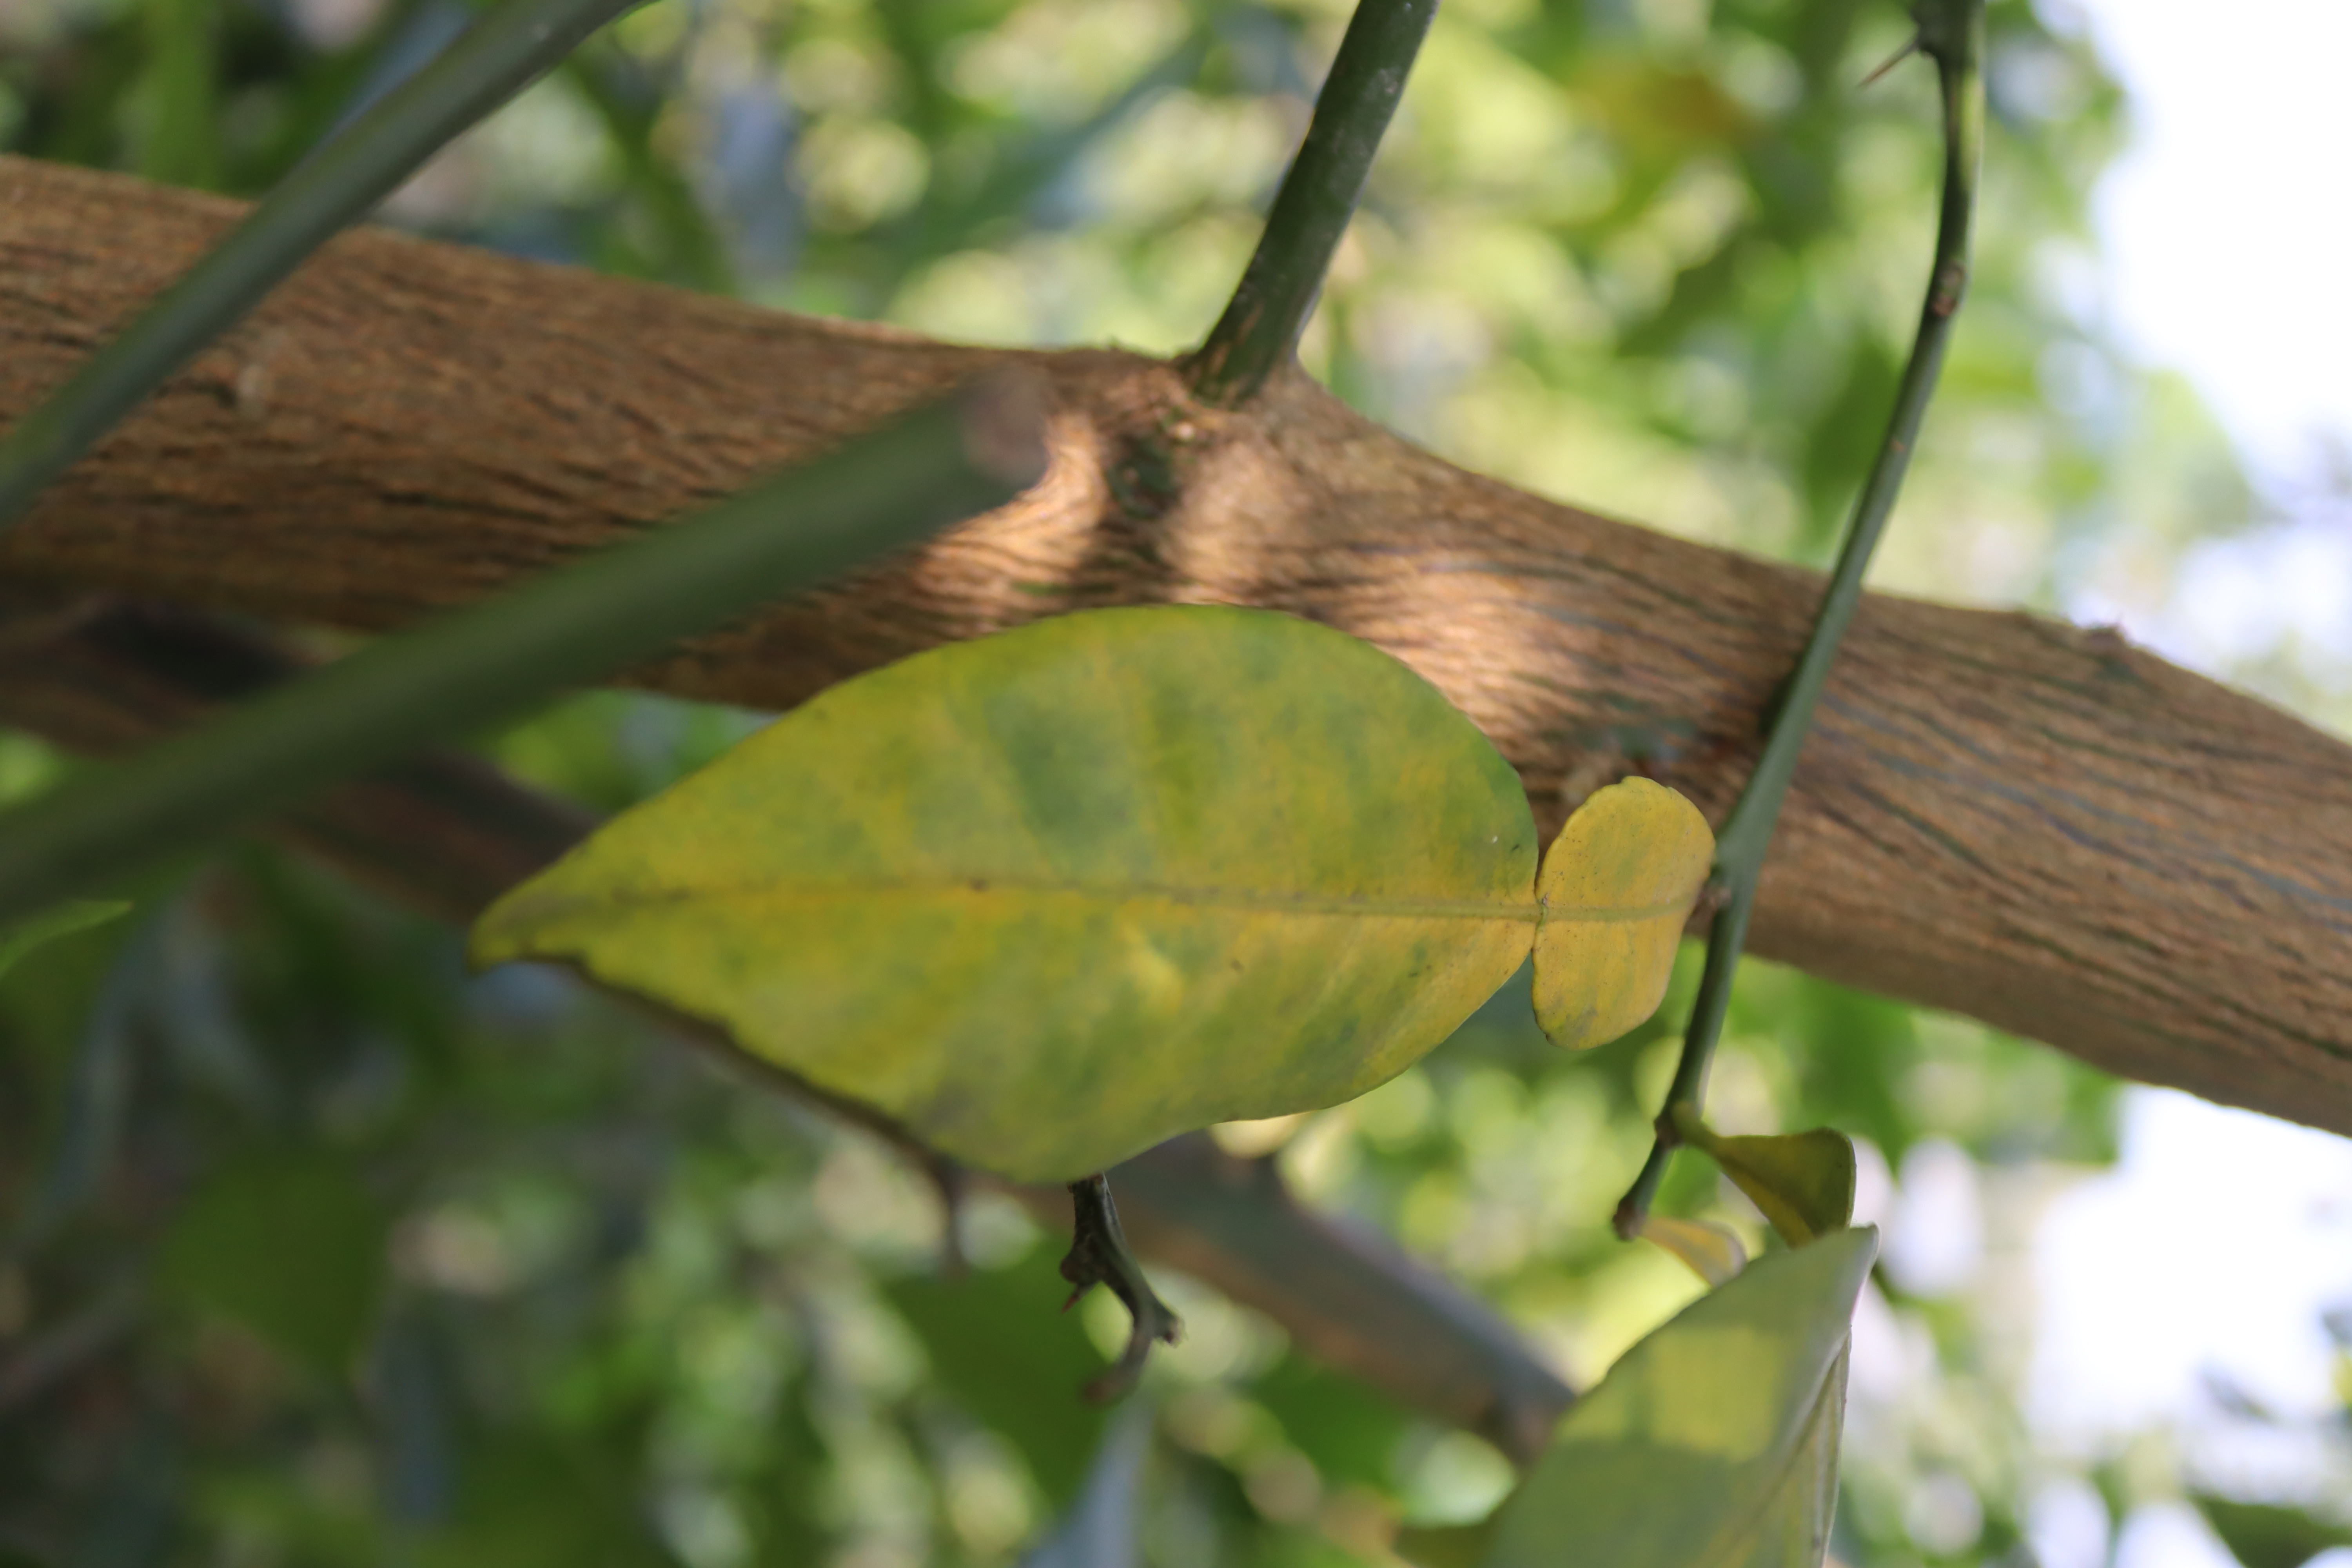
Mandarin leaf variety: Nagpuri